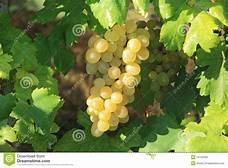
Label: grape